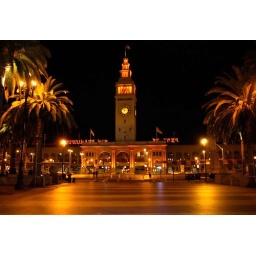
Ferry building in San Francisco, lit up orange for the Gaints